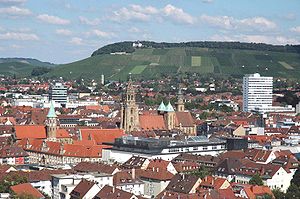
Heilbronn
Udsigt over Heilbronn
Heilbronn er en by i den tyske delstat Baden-Württemberg, i det sydvestlige Tyskland.